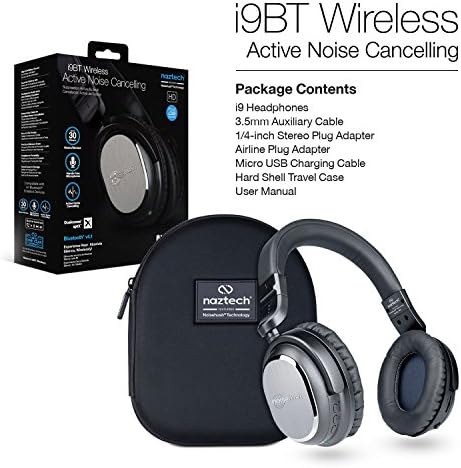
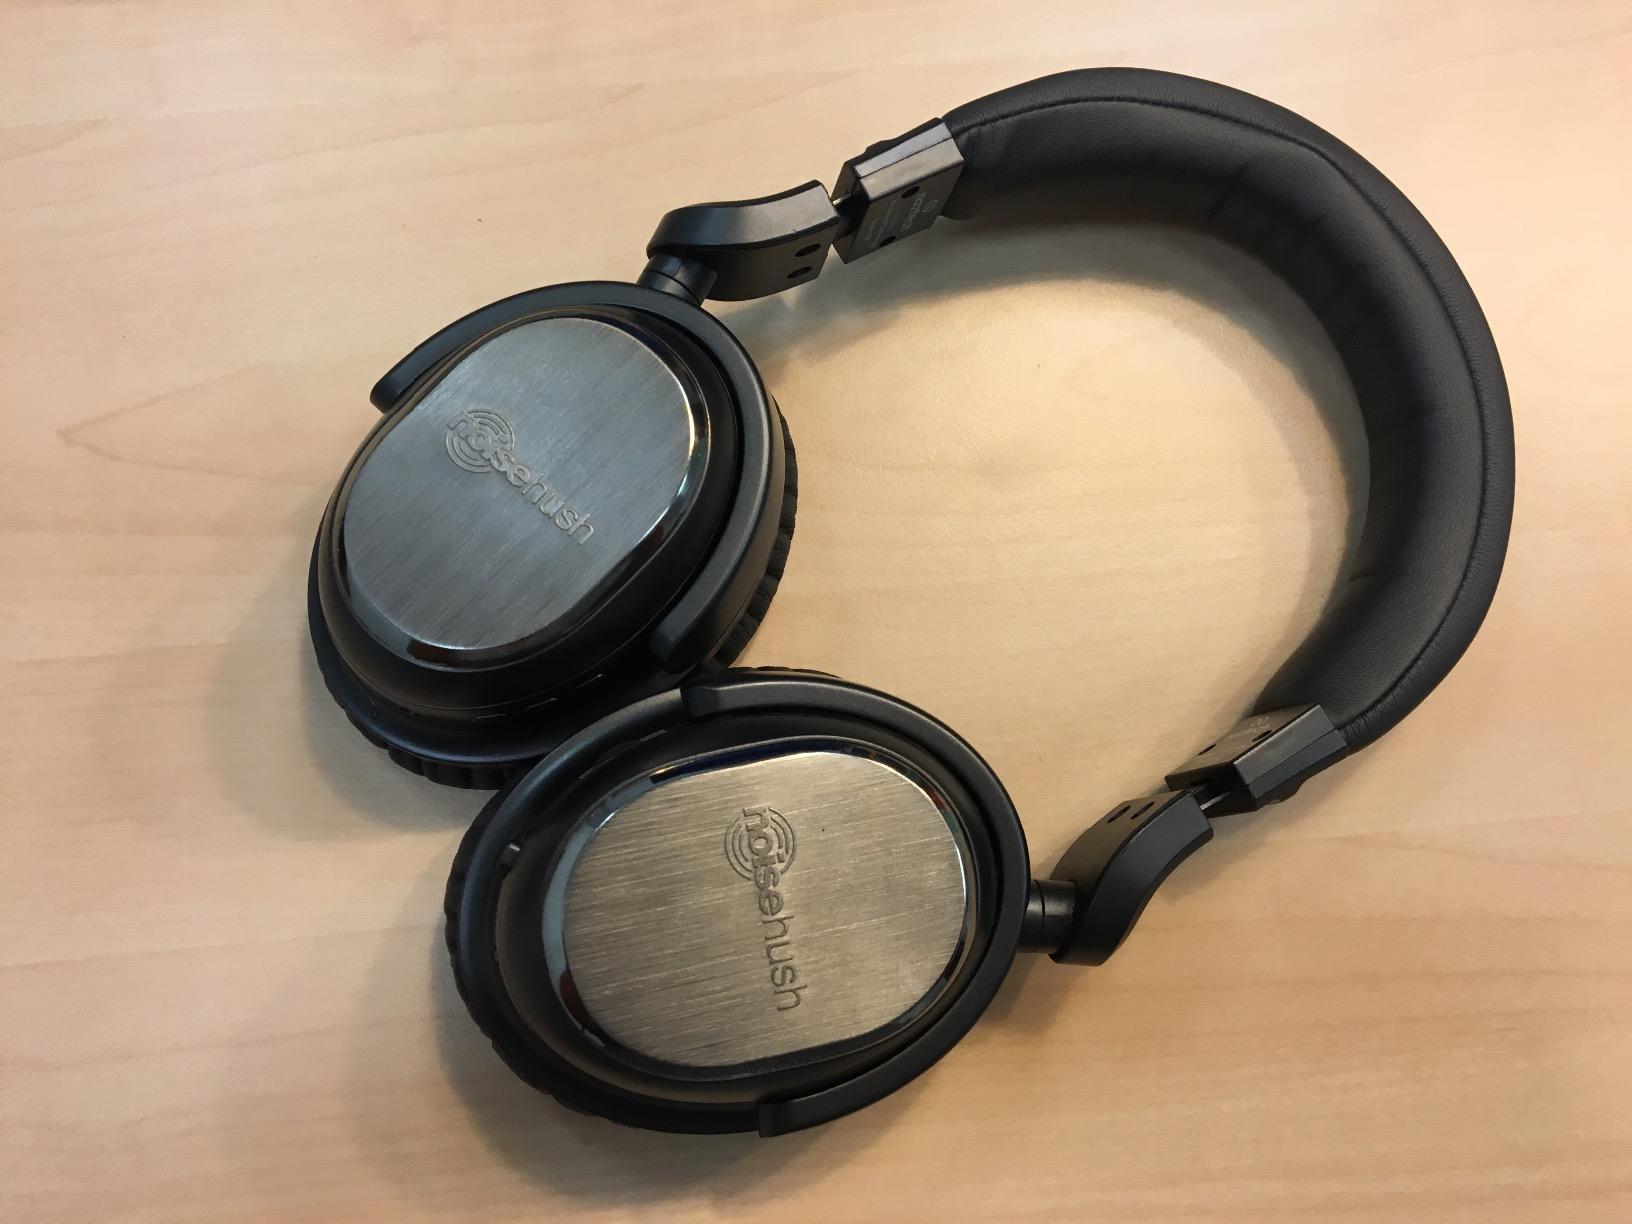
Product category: headphones
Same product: yes